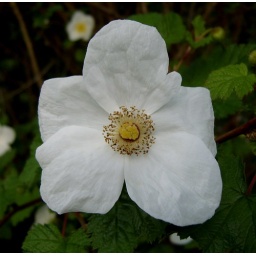
A white flower seen growing in a bush on my way home